Chase Fieler

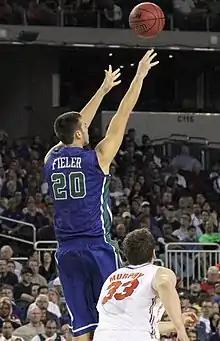
Fieler with Florida Gulf Coast in March 2013

Chase Fieler (born June 10, 1992) is an American basketball player for the Saga Ballooners of the Japanese B.League. Fieler usually plays at the power forward position.